Yale Union Laundry Building

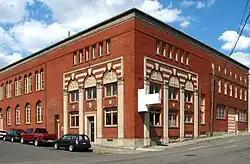
The building's exterior in 2009

The Yale Union Laundry Building, also known as the Yale Laundry Building, the City Linen Supply Co. Building, Perfect Fit Manufacturing and simply Yale Union (YU), in southeast Portland, Oregon, is a two-story commercial structure listed on the National Register of Historic Places. Built largely of brick in 1908, and embellished with Italian Revival and Egyptian Revival decorations, it was added to the register in 2007. Two-story additions in 1927 and 1929 changed the original building into an L-shaped structure that shares a party wall with a building to the east.